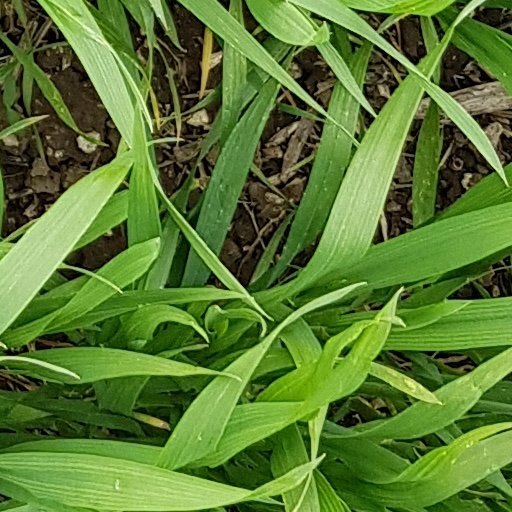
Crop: wheat